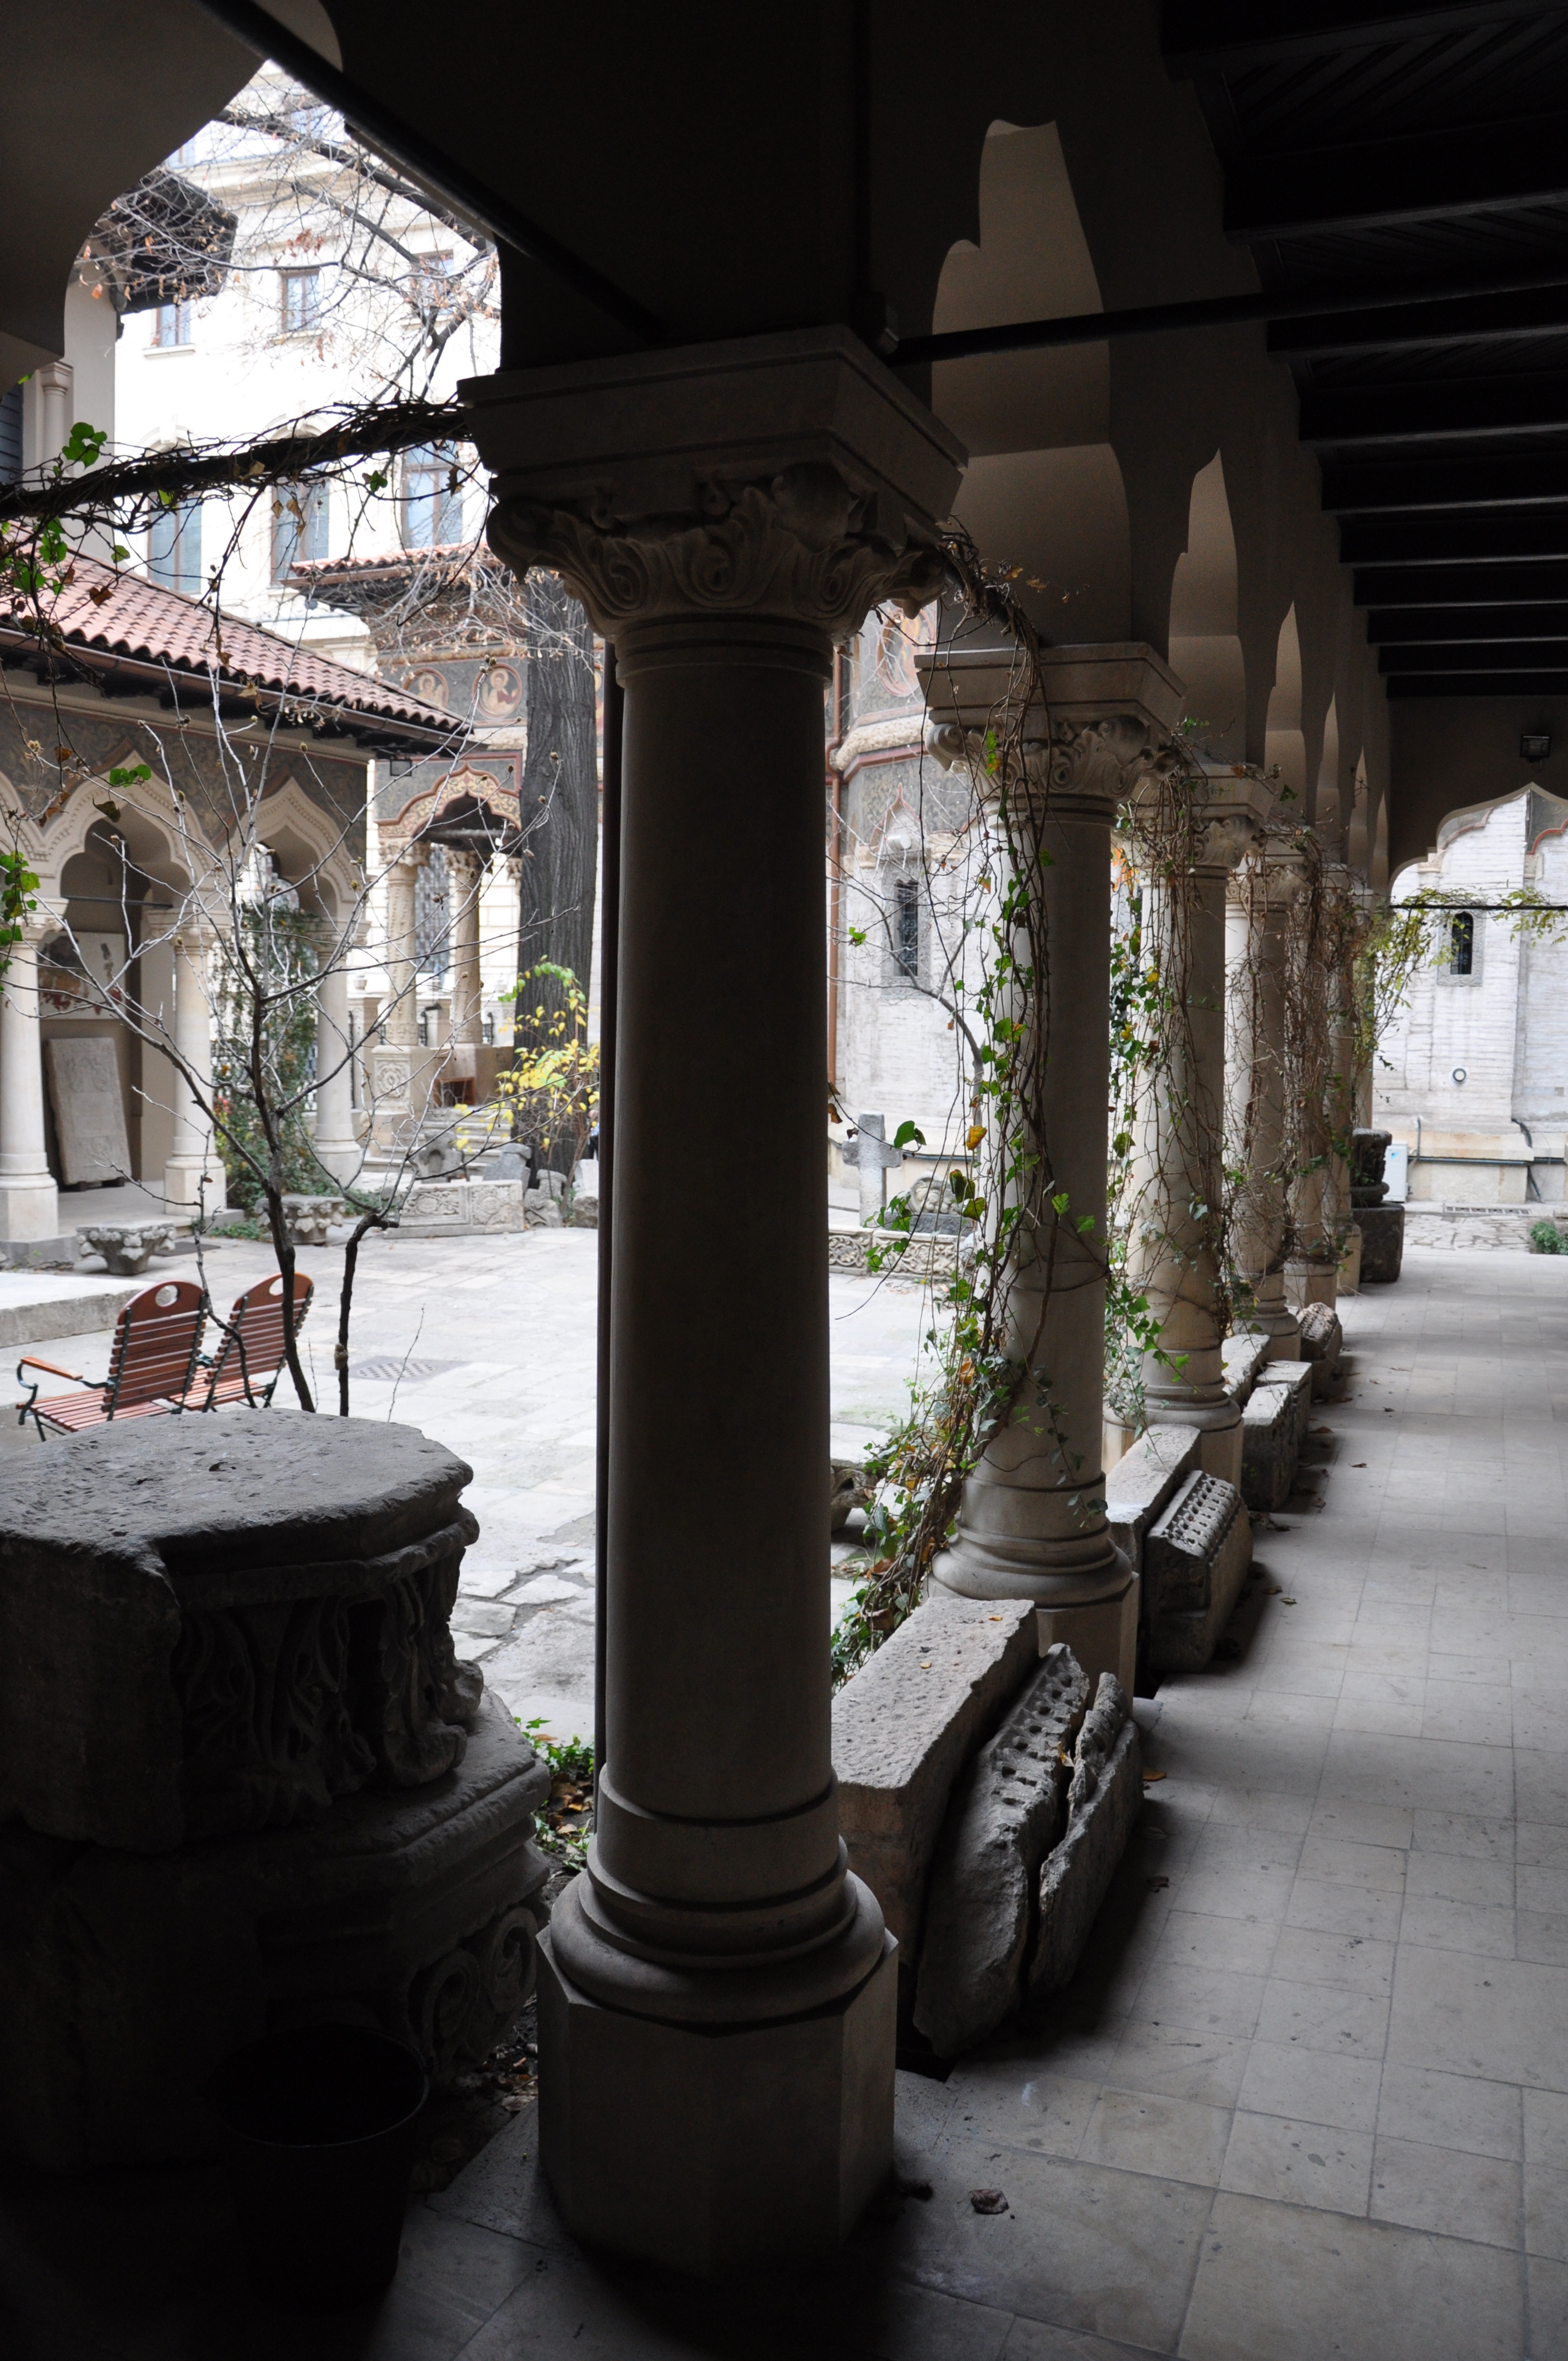
architecture, structure, photography, building, monument, photo, europe, column, religion, church, christian, lighting, place of worship, photos, sculpture, religious, free, art, de, temple, monastery, churches, shrine, fotografie, christianity, romana, orthodox, eastern, tourist attraction, romania, bucharest, convent, bor, biserica, arhitectura, orthodoxy, romanian, ortodoxa, patrimoniu, ortodox, manastirea, manastire, ortodoxia, ortodoxie, ecclesiastical, bisericeasc, cladire, edificiu, bucuresti, centrulvechi, lipscani, lmibiiaa19464, stavro, stavropoleos, brancovenesc, 1724, cre tinism, cre tin, ancient history